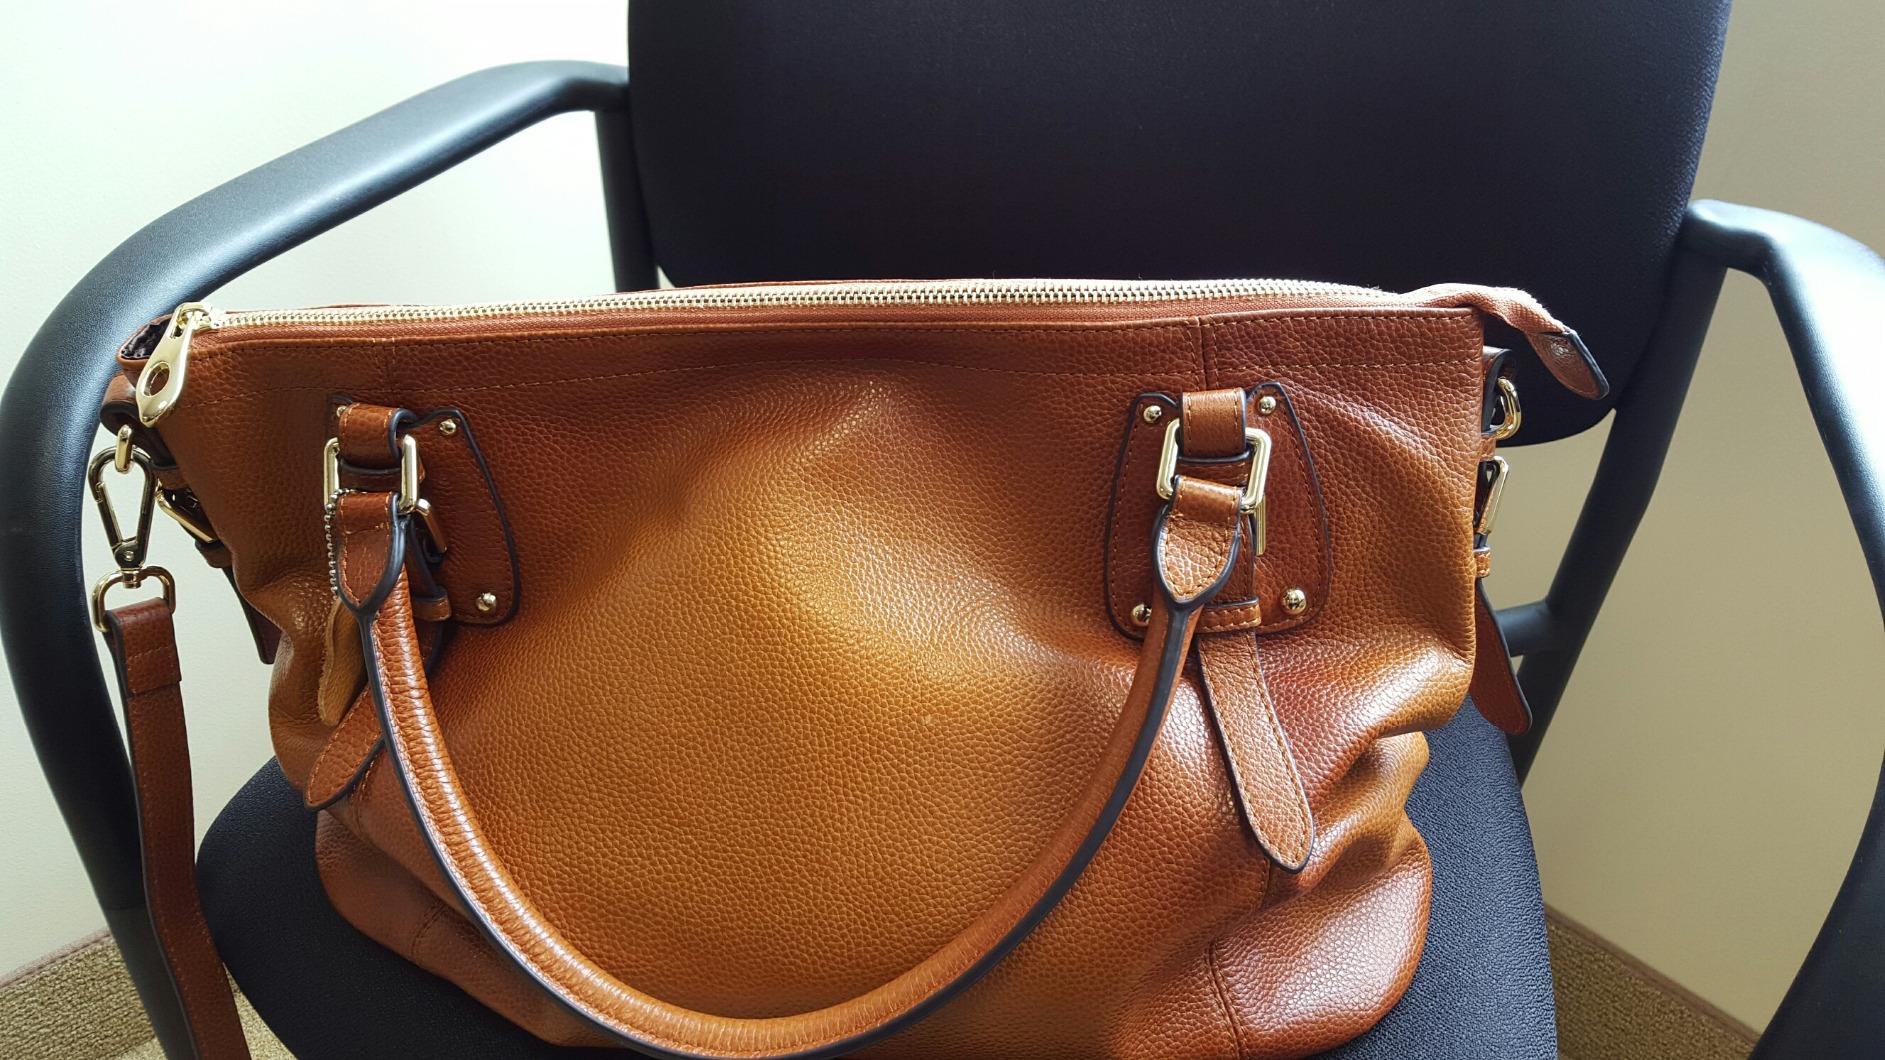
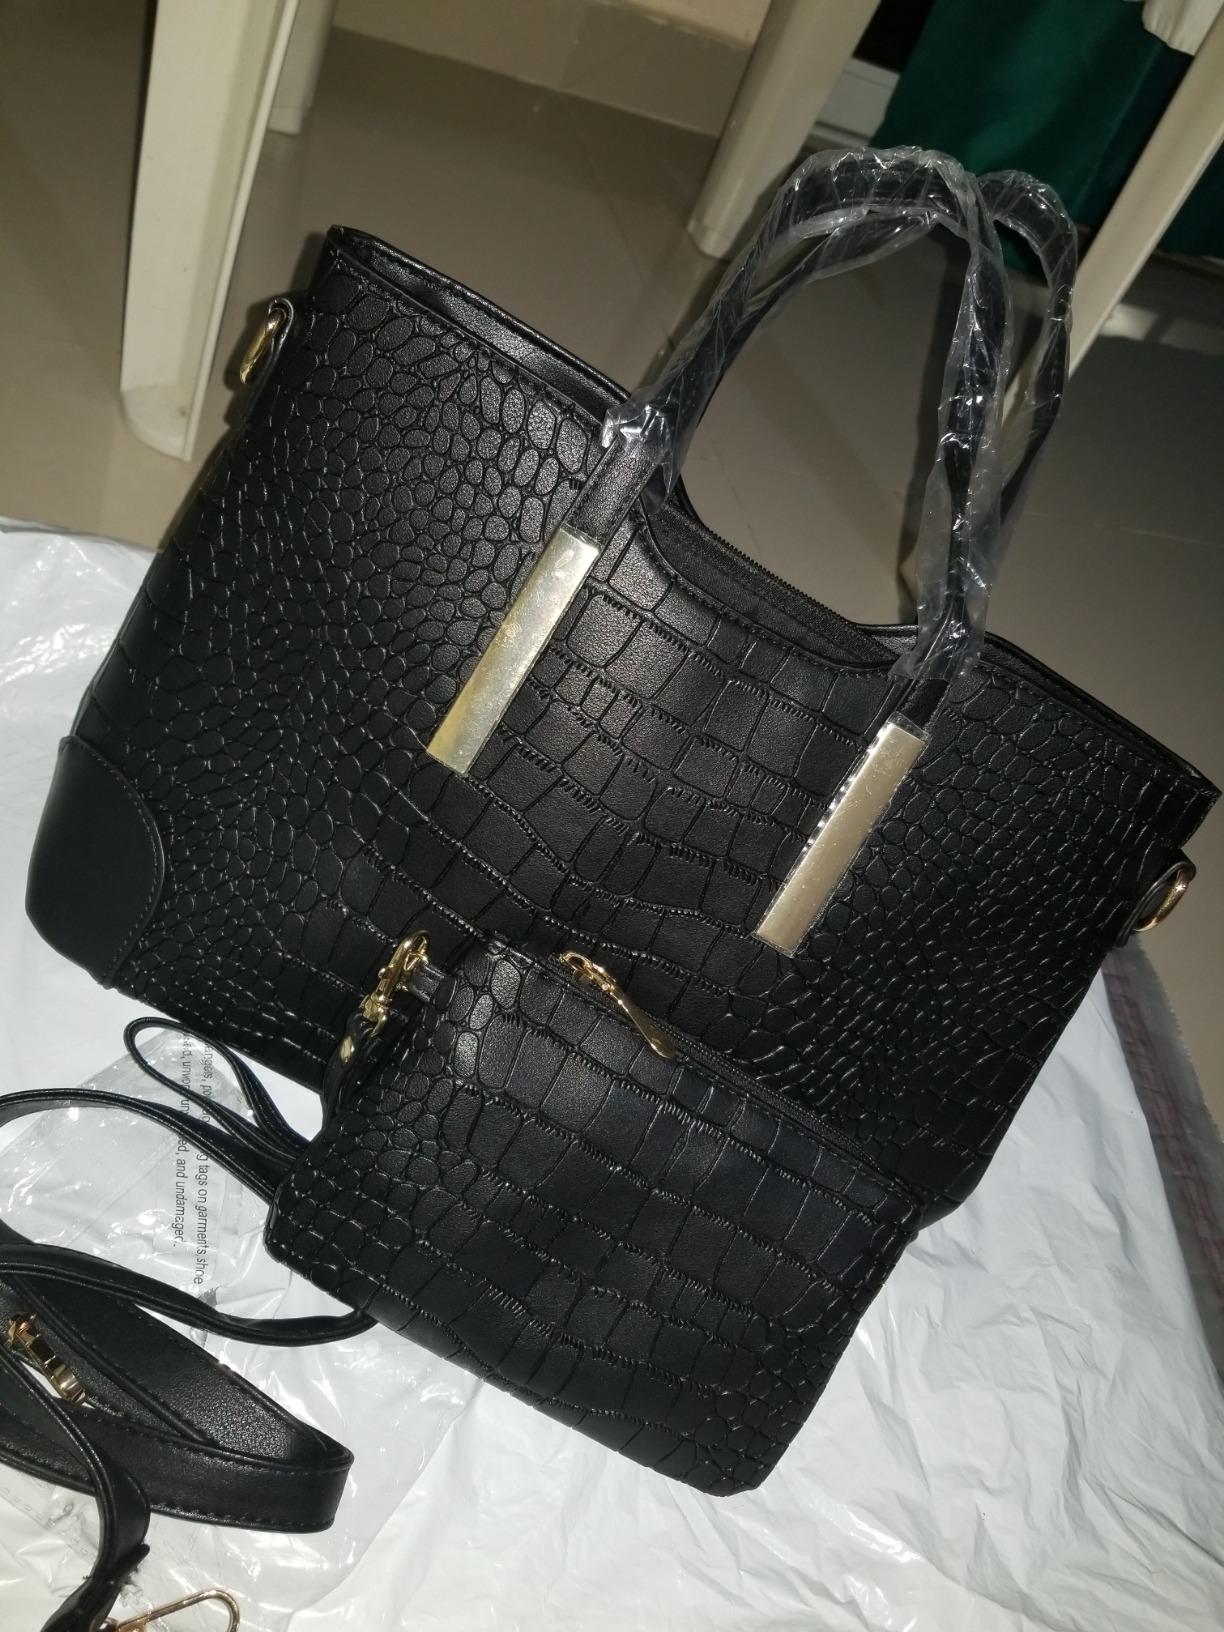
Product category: accessories_handbag
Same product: no